Endometrial cancer

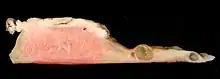
A stage I, grade I section of an endometrial cancer after hysterectomy.

In contrast to endometrial carcinomas, the uncommon endometrial stromal sarcomas are cancers that originate in the non-glandular connective tissue of the endometrium. They are generally non-aggressive and, if they recur, can take decades. Metastases to the lungs and pelvic or peritoneal cavities are the most frequent. They typically have estrogen and/or progesterone receptors. The prognosis for low-grade endometrial stromal sarcoma is good, with 60–90% five-year survival. High-grade undifferentiated endometrial sarcoma (HGUS) has a worse prognosis, with high rates of recurrence and 25% five-year survival. HGUS prognosis is dictated by whether or not the cancer has invaded the arteries and veins. Without vascular invasion, the five-year survival is 83%; it drops to 17% when vascular invasion is observed. Stage I ESS has the best prognosis, with a five-year survival rate of 98% and a ten-year survival rate of 89%. ESS makes up 0.2% of uterine cancers.